David Malpass

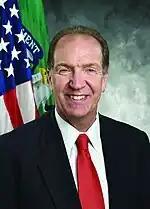
Malpass's official photo as Under Secretary

In March 2017, the White House announced Malpass as President Trump's nominee for Under Secretary of the Treasury for International Affairs. Malpass was confirmed for the position by the United States Senate on August 3, 2017.